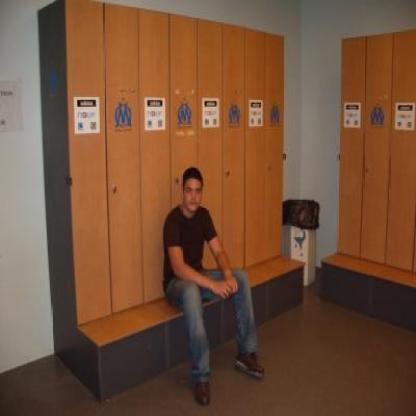
Scene: Indoor